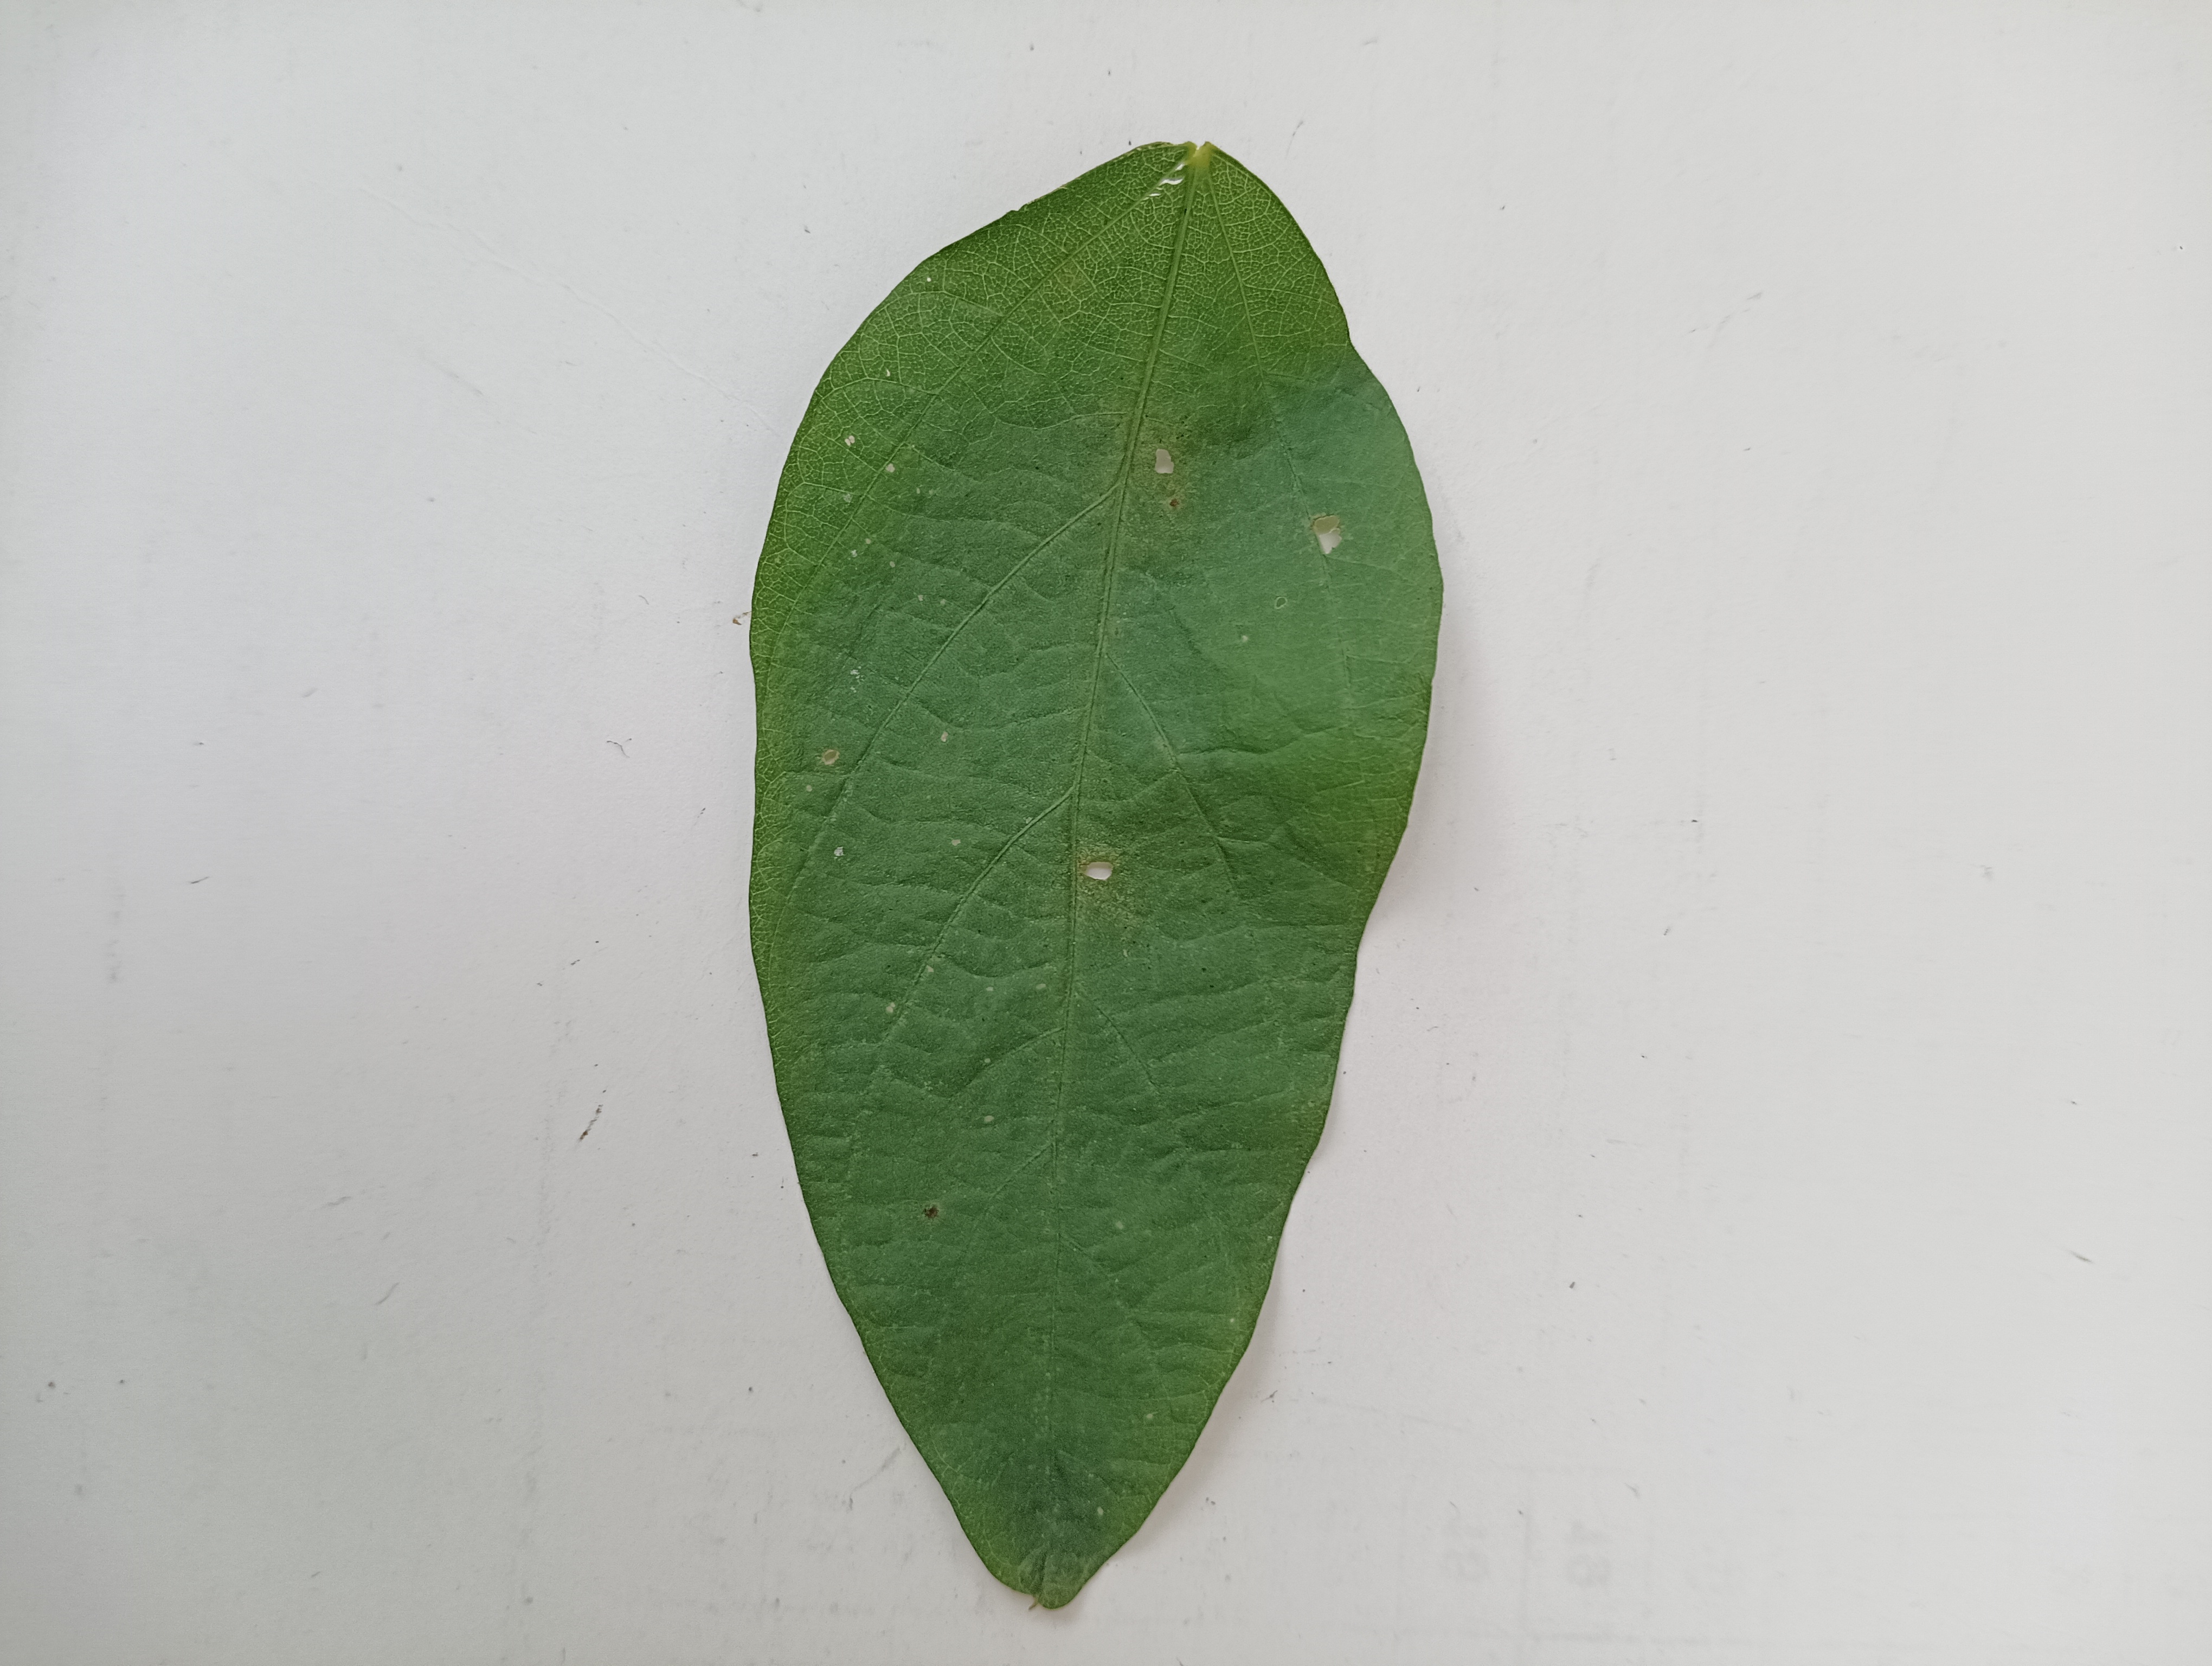
Label: Bacterial leaf Blight